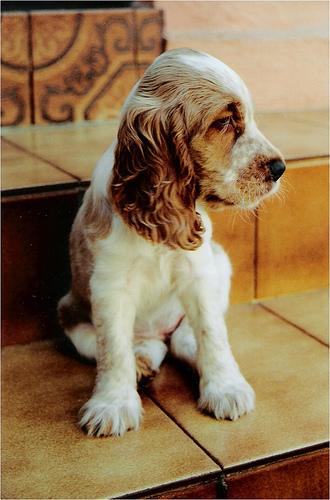
Breed: english cocker spaniel